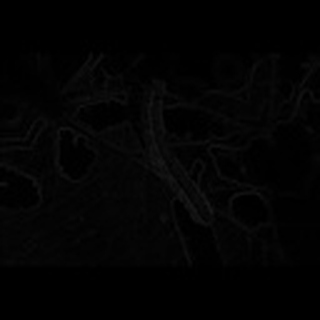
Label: cotton_army_worm